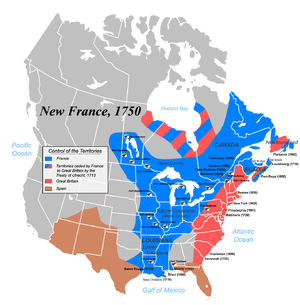
Carte de la Nouvelle-France vers 1750.